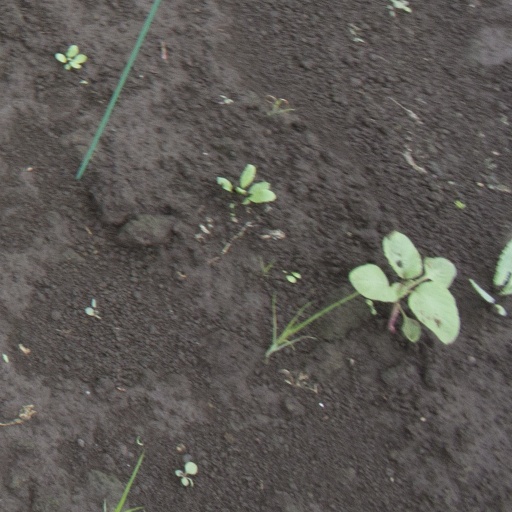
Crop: soybean